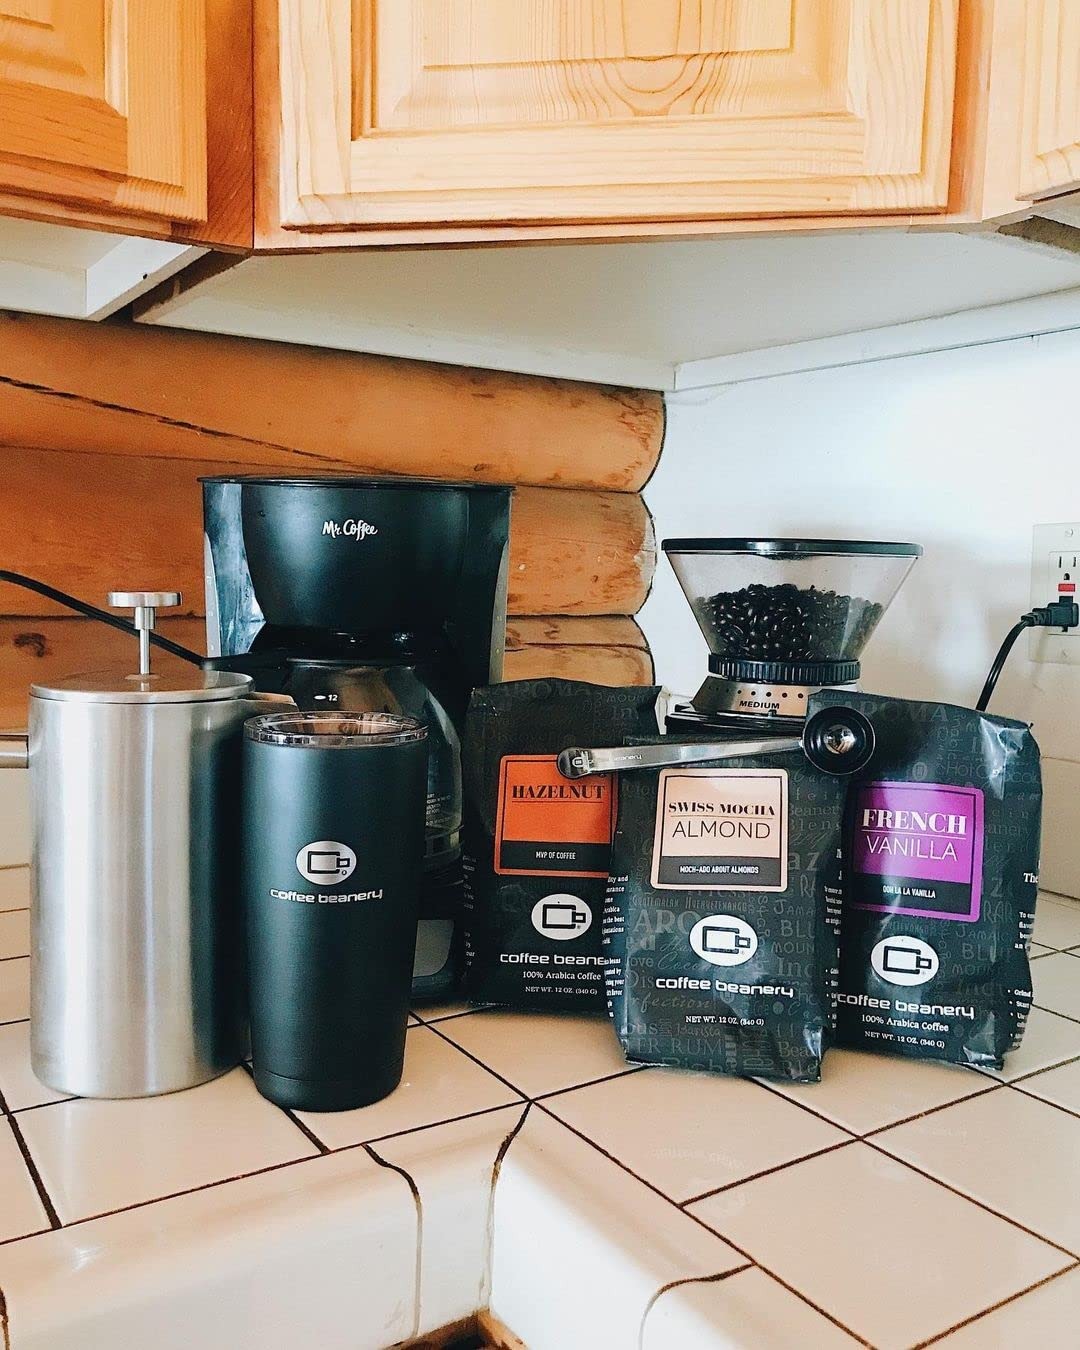
Item Name: Caramel Pecan Pie Flavored Coffee SWP Decaf, Specialty Arabica Coffee, Medium Roast, 12 ounce, Coarse
Value: 12.0
Unit: Ounce

Price: 17.99